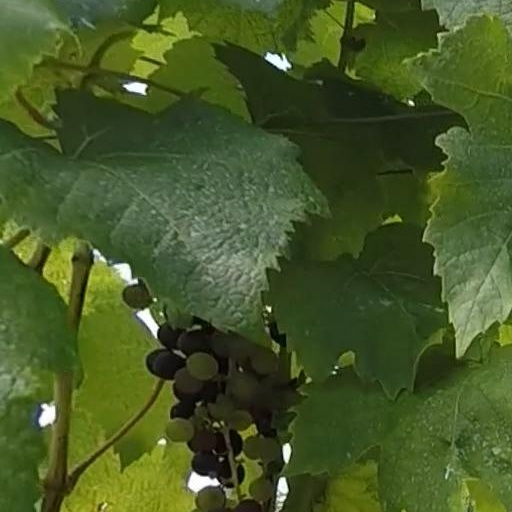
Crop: grape